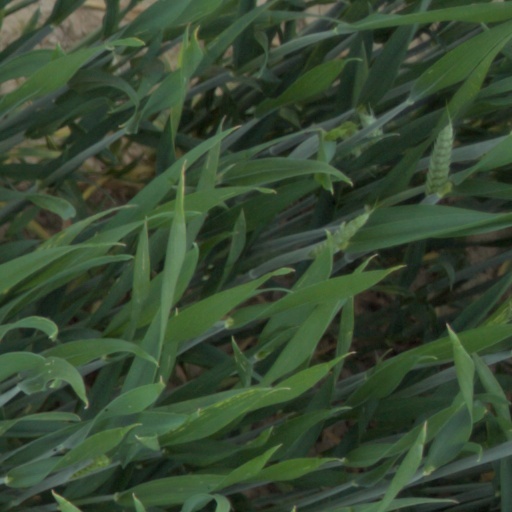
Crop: wheat